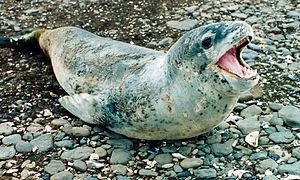
Léopard de mer (Hydrurga leptonyx )
Le léopard de mer est un mammifère carnivore de la famille des phocidés et représente actuellement la seule espèce du genre Hydrurga. Décrit pour la première fois en 1820 par le zoologiste et anatomiste français de Blainville, il fait partie des cinq espèces de phoques présentes en Antarctique.